Paul-André Lemoisne

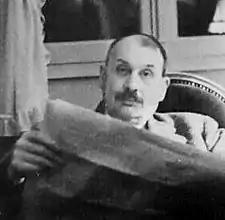
Paul-André Lemoisne (1930s)

Paul-André Lemoisne (7 February 1875, Paris - 19 June 1964, Neuilly-sur-Seine) was a French art historian, librarian, and member of the Institut de France.